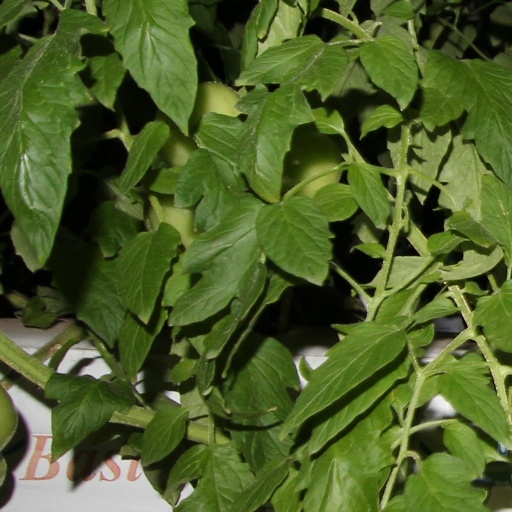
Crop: tomato